Timeline of diving technology

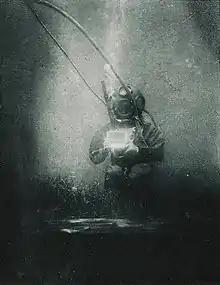
The oceanographer and biologist Emil Racoviță, here equipped with a standard diving dress. An underwater photograph taken by Louis Boutan (Banyuls-sur-Mer, south of France, 1899).

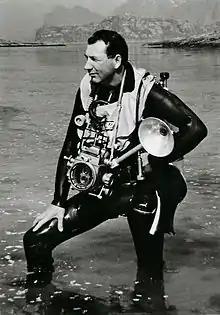
Norwegian diving pioneer Odd Henrik Johnsen with 1960's diving equipment.

According to different sources, the term "The Bends" for decompression sickness was coined by workers of either the Brooklyn or the Eads bridge, and was given because afflicted individuals characteristically arched their backs in a manner similar to a then-fashionable posture known as the Grecian Bend.